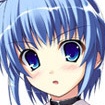
Portrait style: Anime Portrait